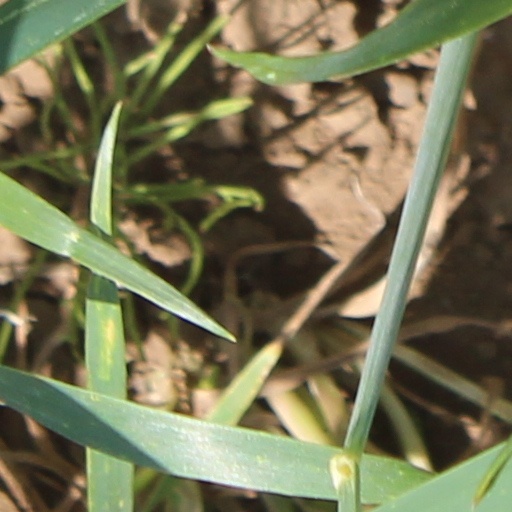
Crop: wheat